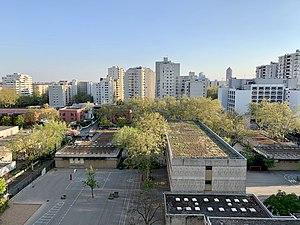
Vue sur le quartier Le tonkin et du collège Louis Armand à Villeurbanne au printemps 2020.
Le Tonkin, ou Charpennes-Tonkin est un quartier de la ville de Villeurbanne, commune de la métropole de Lyon en France.